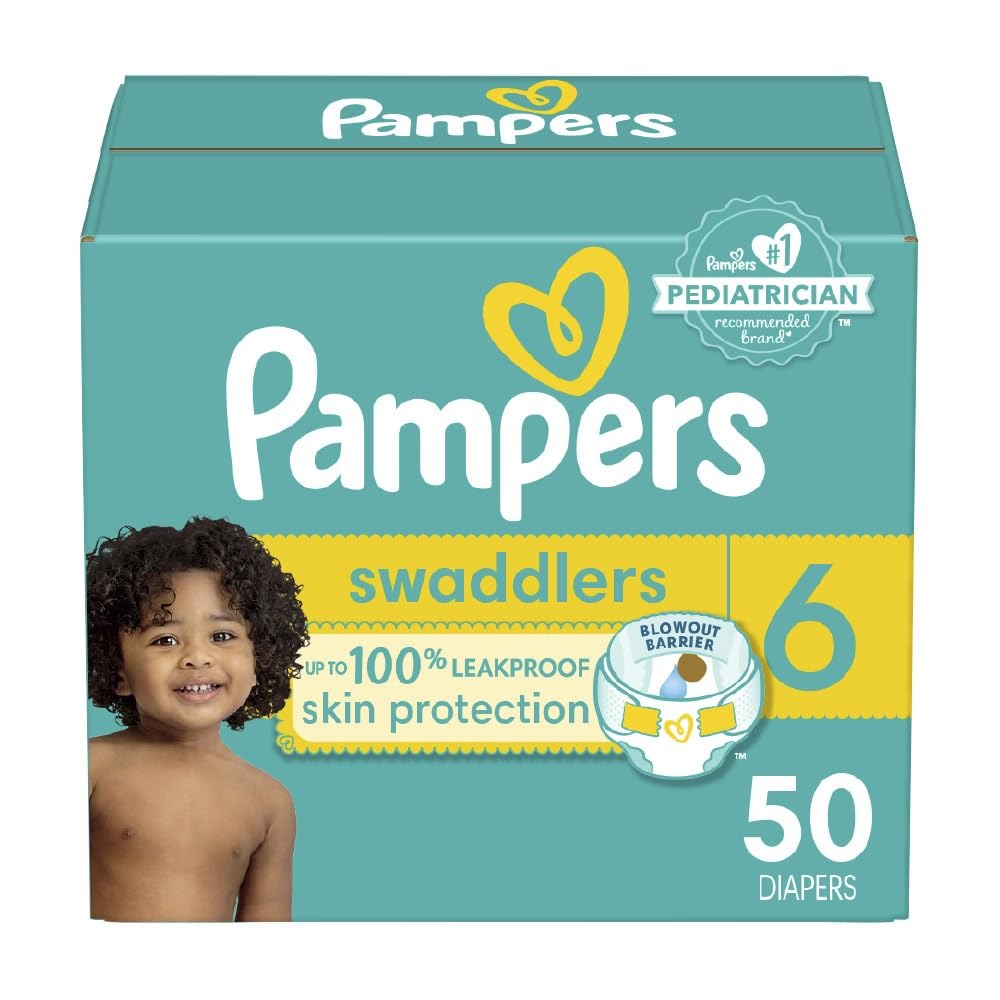
Item Name: Pampers Swaddlers Diapers - Size 6, 50 Count, Ultra Soft Disposable Baby Diapers
Bullet Point 1: New! Pampers Swaddlers with a new Blowout Barrier that helps prevent up to 100% leaks, even blowouts
Bullet Point 2: Helps protect where leaks happens most featuring our Dual Leak-Guard Barriers
Bullet Point 3: Helps keep baby’s skin dry and healthy thanks to the moisture-wicking BreatheFree Liner​
Bullet Point 4: Gently protects skin from irritation and wetness with ultrasoft, absorbent layers
Bullet Point 5: Helps let you know when your baby might need a change via the Wetness Indicator
Bullet Point 6: Featuring new character designs! Meet Shiloh the Elephant and Freddy ​the Duck
Bullet Point 7: Trusted protection from Pampers, the #1 pediatrician recommended brand
Bullet Point 8: Product and packaging may vary​
Value: 50.0
Unit: Count

Price: 29.24